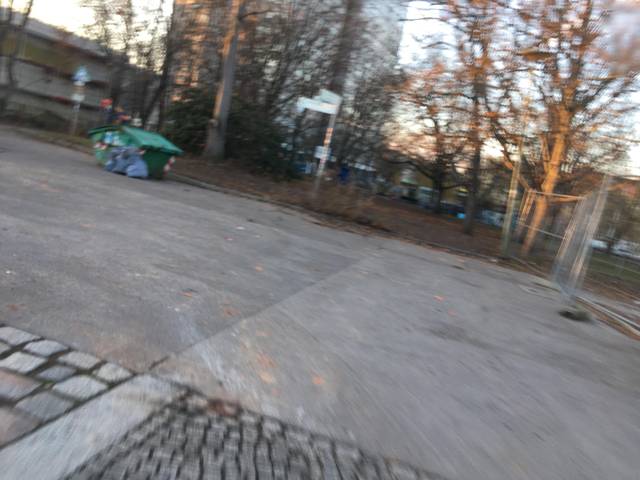
Region: Germany
Coordinates: 52.514, 13.411